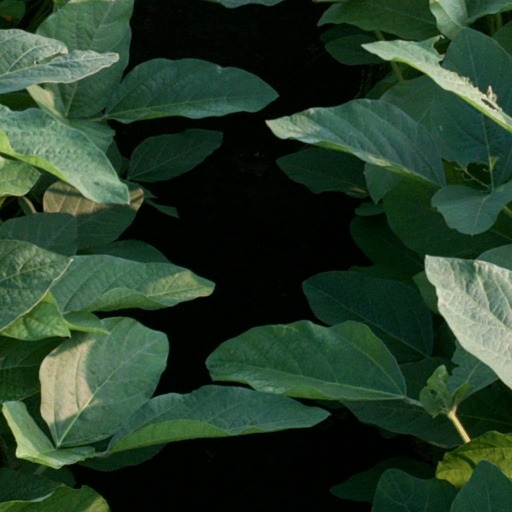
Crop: soybean